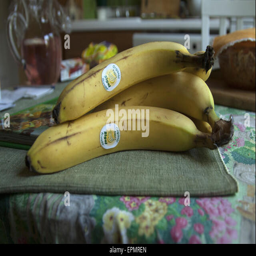
bunch of organic bananas sitting on a kitchen table